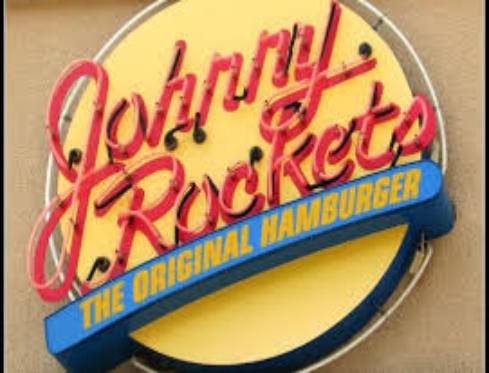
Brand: Johnny Rockets
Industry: Food